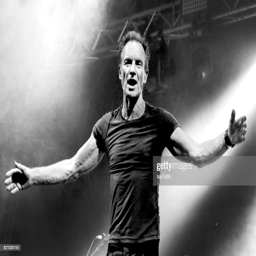
person perform on stage during the festival .